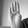
ASL letter: B